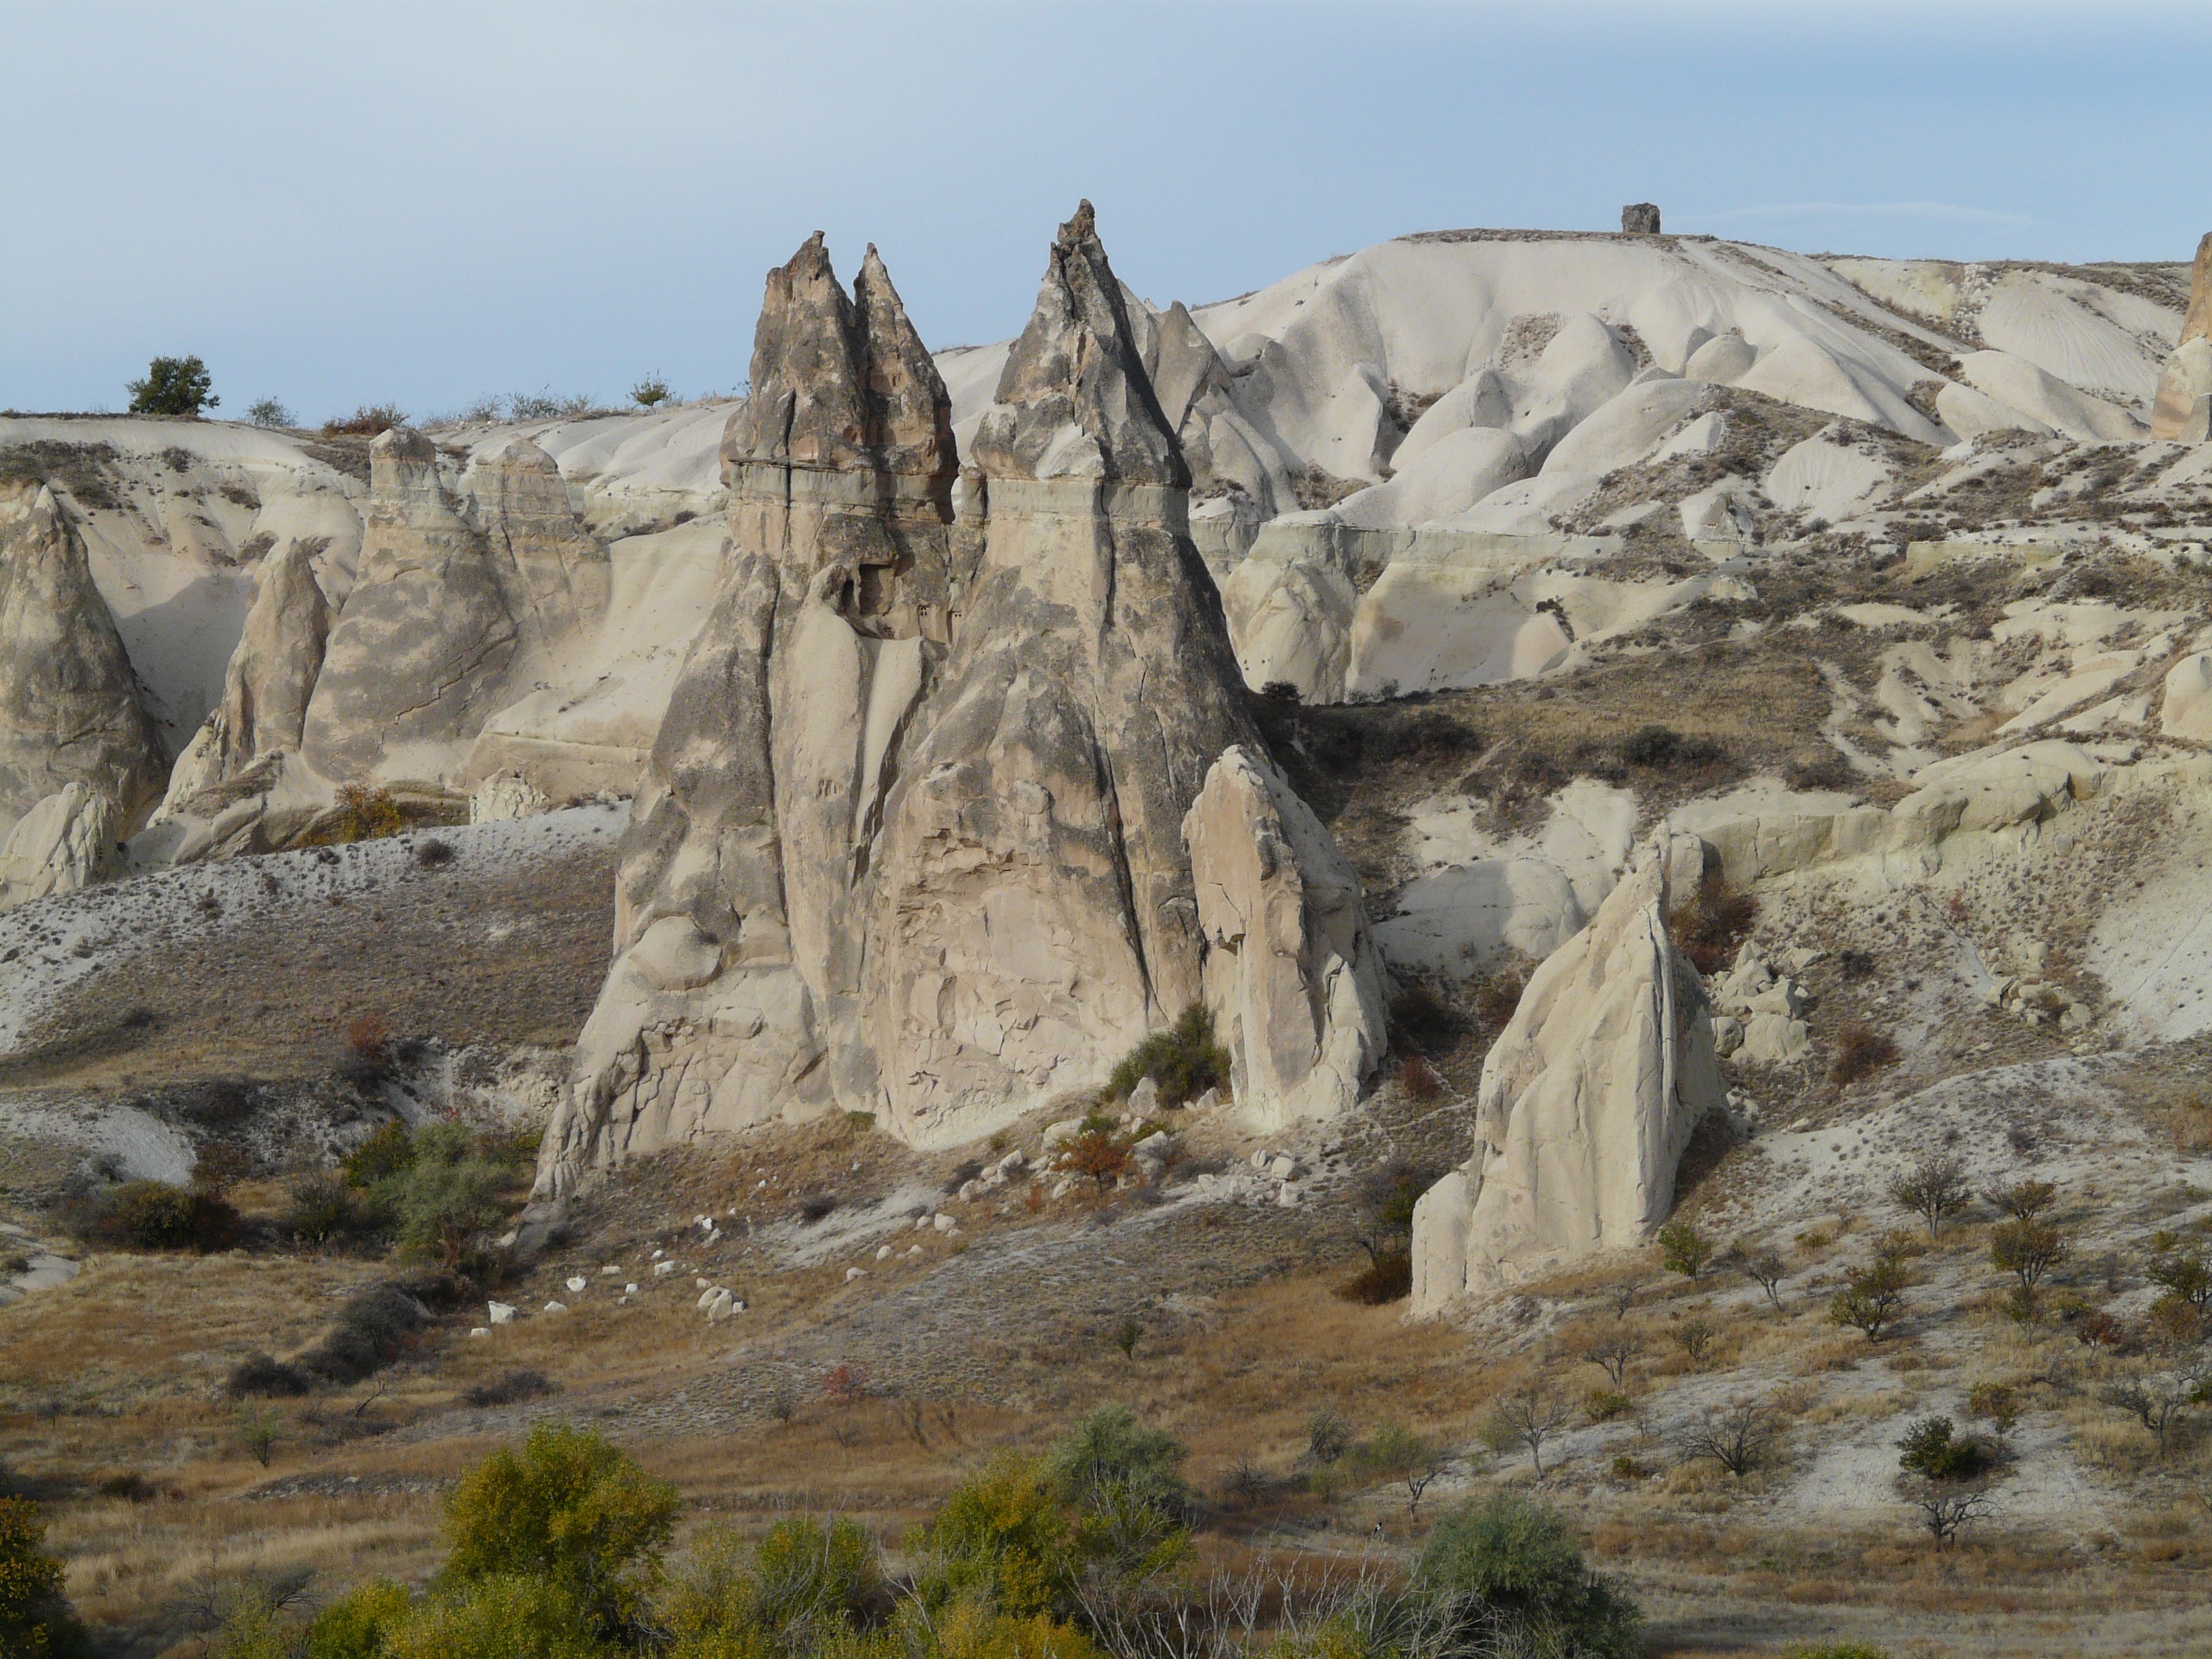
landscape, nature, rock, valley, formation, cliff, terrain, material, geology, outcrop, badlands, plateau, quarry, wadi, tufa, bedrock, cappadocia, rock formations, landform, fairy chimneys, ancient history, tufa formations